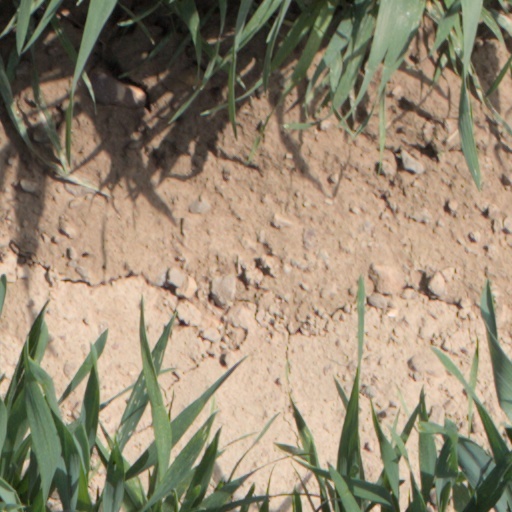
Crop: wheat